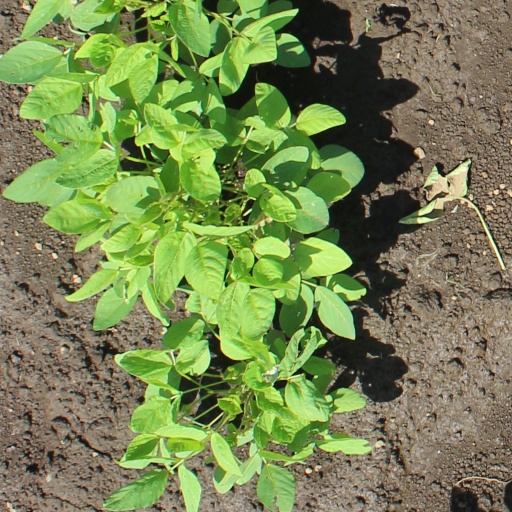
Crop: soybean